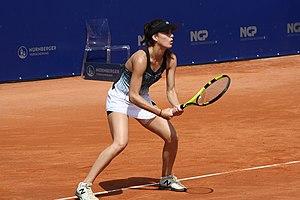
Sorana Cîrstea, Mai 2018